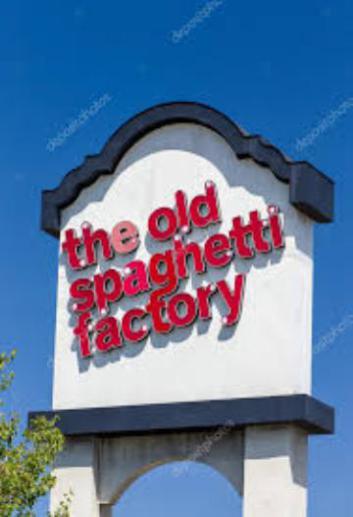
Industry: Food